John Bryson

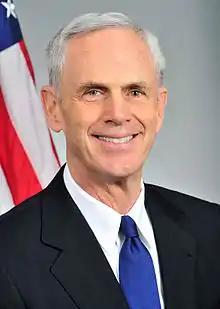
Official portrait, 2011

John Edgar Bryson (July 24, 1943 – May 13, 2025) was an American businessman, lawyer and politician. He served as United States Secretary of Commerce from 2011 until 2012, the 37th person to hold the post since its establishment in 1913. He took a leave of absence in June 2012 after a pair of vehicular accidents related to seizures and subsequently resigned. Previously he was chairman, chief executive officer, and president of Edison International, the parent company of Southern California Edison and director of The Boeing Company. He co-founded the Natural Resources Defense Council with fellow Yale alumni in 1970.